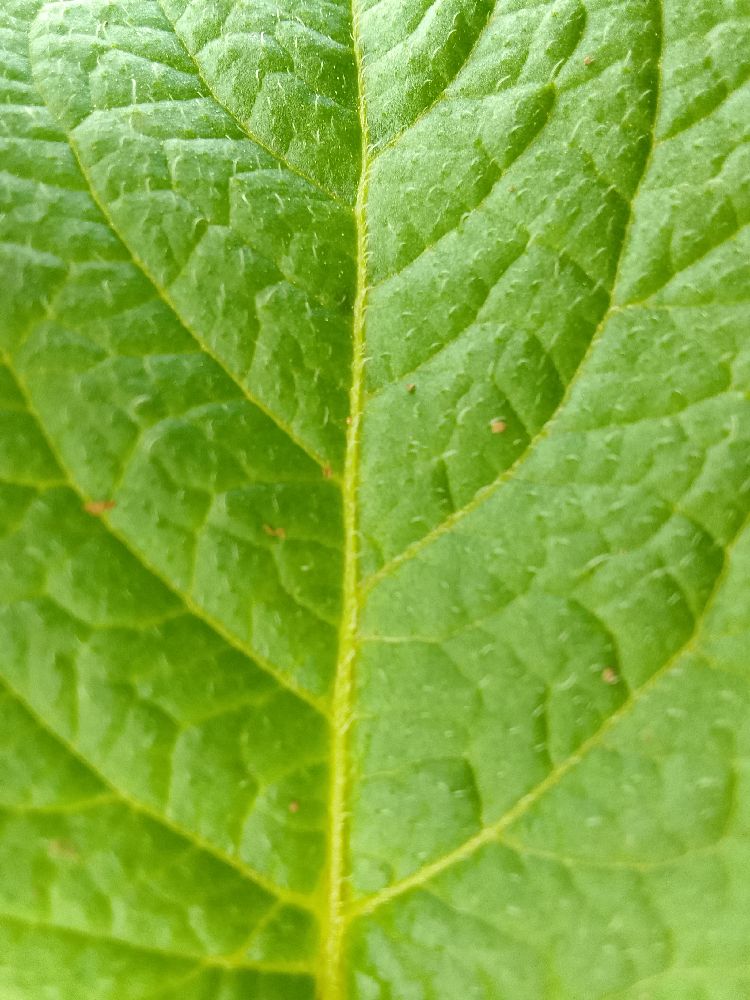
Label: Healthy